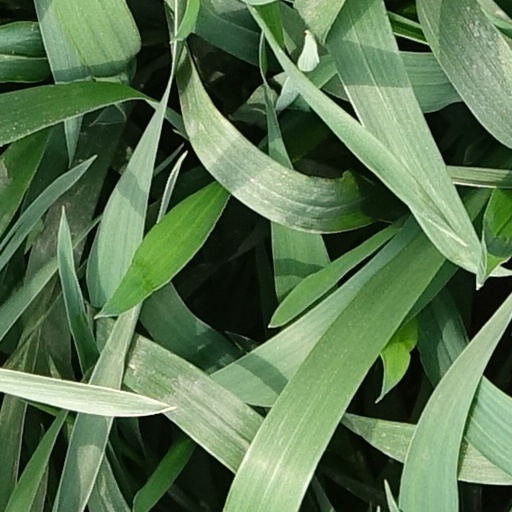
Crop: wheat